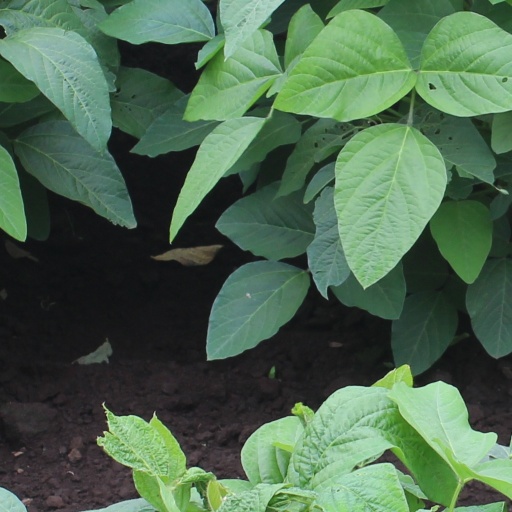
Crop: soybean